All Saints' Church, Blaby

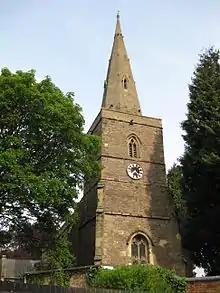
Tower with spire

The church consists of a nave, vestry, chancel, tower, spire and south aisle. The roof on the south aisle dates to 1630 and was built by Rob Biggs. The nave has a gallery with fluted pillars. It was added by Thomas Exon in c1740.